Cotta (Dresden)

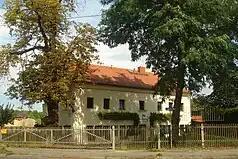
Old Cotta building on Lübecker Straße opposite the town hall

In the 16th century, there were three large field stones in the river bed of the Elbe known as the Cotta Hunger Stones. These stones would only emerge from the water during times of extremely low water levels. They were placed in the Elbe to commemorate the devastating famines of that time caused by droughts. The center stone bears the date 1630.